Pioneer Park, Fremantle

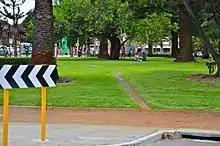
Pioneer Park from west, with original shoreline of Swan River marked by bricks

Pioneer Park or Pioneer Reserve is a public park situated between Pakenham, Short, Phillimore and Market Streets in Fremantle, Western Australia. It is across the road from the Fremantle Railway Station.